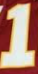
Number: 1